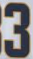
Number: 3